Premiata Forneria Marconi

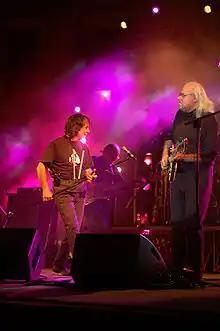
Premiata Forneria Marconi during a live performance in Modena

In 1979, PFM once again played as the backup group for Fabrizio De André. The group contributed new arrangements for De André's songs and the ensemble toured Italy and Europe to packed concert halls. De André and PFM released two albums during this period, entitled "In Concerto - Arrangiamenti PFM" (1979), and "In Concerto - Arrangiamenti PFM, Vol. 2" (1980).